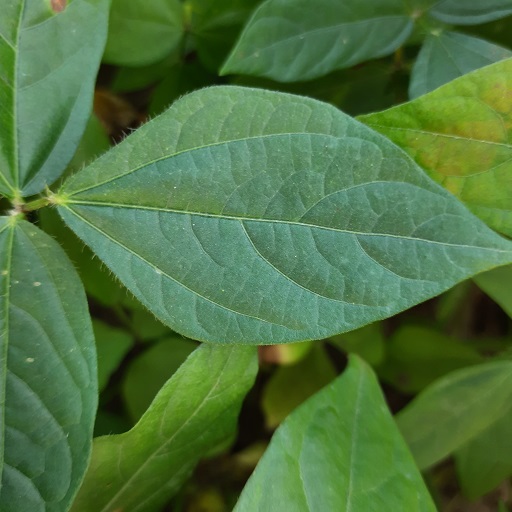
Label: Healthy